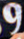
Number: 9